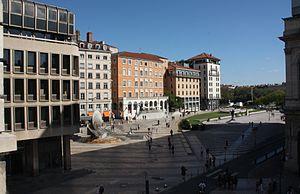
Place Louis-Pradel prise depuis l'Hôtel de ville de Lyon.
La place Louis-Pradel est une place située dans le 1ᵉʳ arrondissement de Lyon. De création récente, elle relie le centre-ville, hôtel de ville et place des Terreaux aux quais du Rhône.